History of the Royal Castle, Warsaw

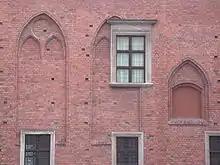
Medieval wall of the "Curia Maior".

In the 1339 the Papal Legate in Warsaw heard a case brought by the King of Poland, Kazimierz the Great, against the German Teutonic Order. He claimed that they had illegally seized a slice of Polish territory — Pomerania and the Kujawy region. The documents in this case are the earliest written testimony to the existence of Warsaw. At that time a fortified town surrounded by earthen and wooden ramparts, and situated where the Royal Castle now stands, it was the seat of Trojden, Duke of Masovia. At the end of the 13th century, during the Duke's Conrad II of Mazovia reign, the wooden-earthen gord called Smaller Manor was built. The next duke, Casimir I, decided to build the first brick building here at the burg-city's area the Great Tower.